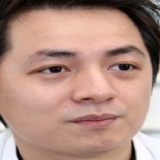
ca sĩ Đăng Khôi